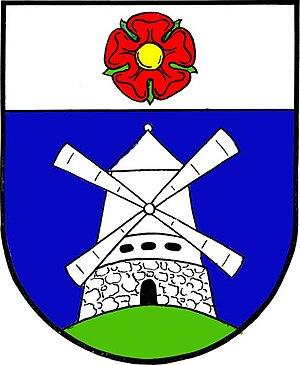
Příčovy est une commune du district de Příbram, dans la région de Bohême-Centrale, en République tchèque. Sa population s'élevait à 338 habitants en 2020.